Question: What color is sandwich?
Tambaya: Wanne launi ne sanwicin?
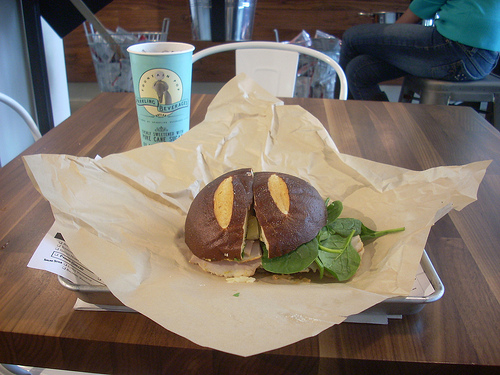
Answer: Brown.
Amsa: Ruwan ƙasa.